Thomas Schaaf

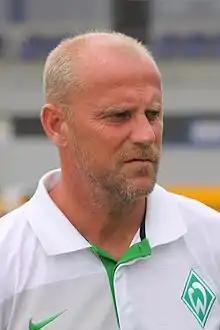
Schaaf with Werder Bremen in 2009

Thomas Schaaf (born 30 April 1961) is a German professional football manager and former player who played as a defender. A "one-club man", Schaaf spent his entire playing career (1978–1995) and most of his managerial career with Bundesliga club Werder Bremen. He started coaching the team in 1999 and stepped down in 2013, being one of the longest-serving coaches in the Bundesliga. As a player, he won the Bundesliga (1988, 1993) and the DFB-Pokal (1991, 1994) twice and the UEFA Cup Winners' Cup (1992) once; as a manager, he won the Bundesliga once (2004) and the DFB-Pokal three times (1999, 2004, 2009).